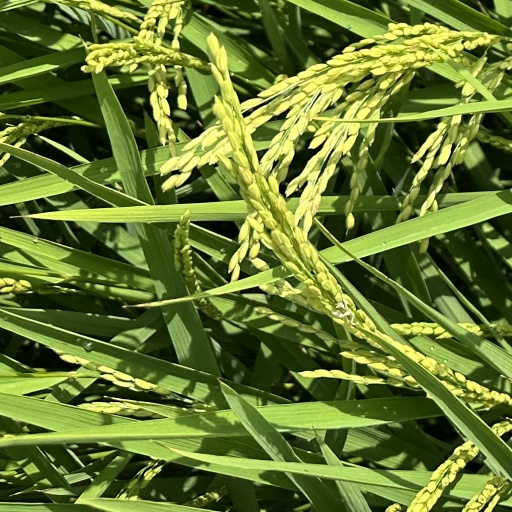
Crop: rice